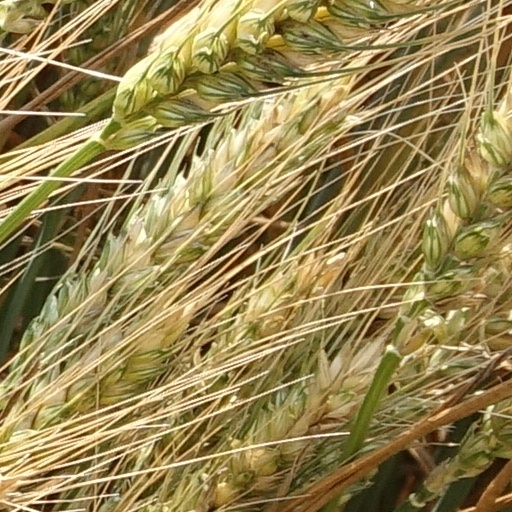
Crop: wheat